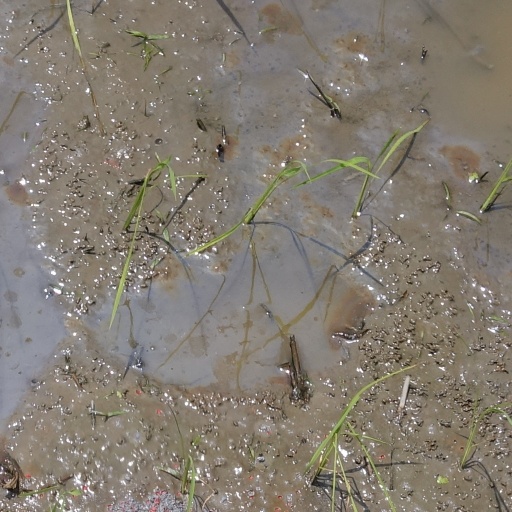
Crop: rice